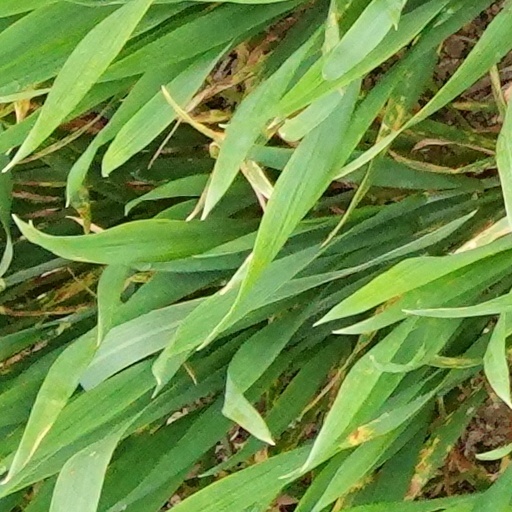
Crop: wheat